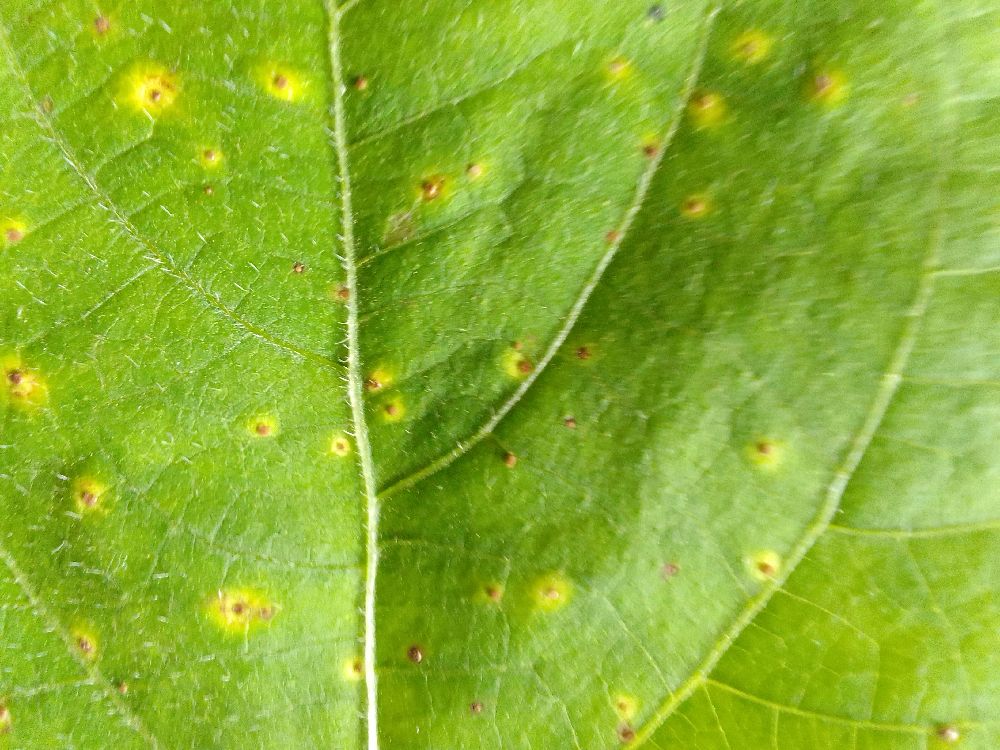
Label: rust